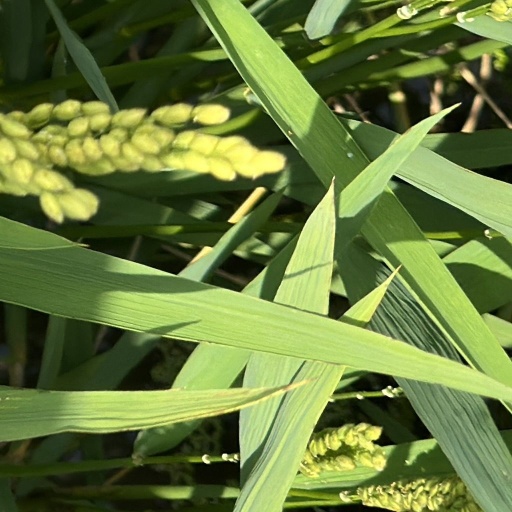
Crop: rice